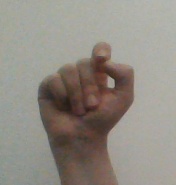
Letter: fa